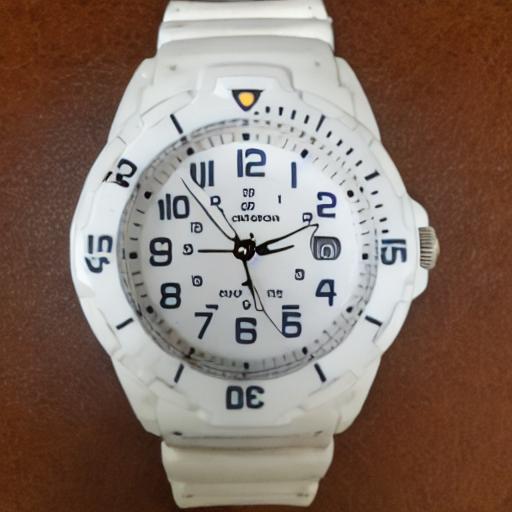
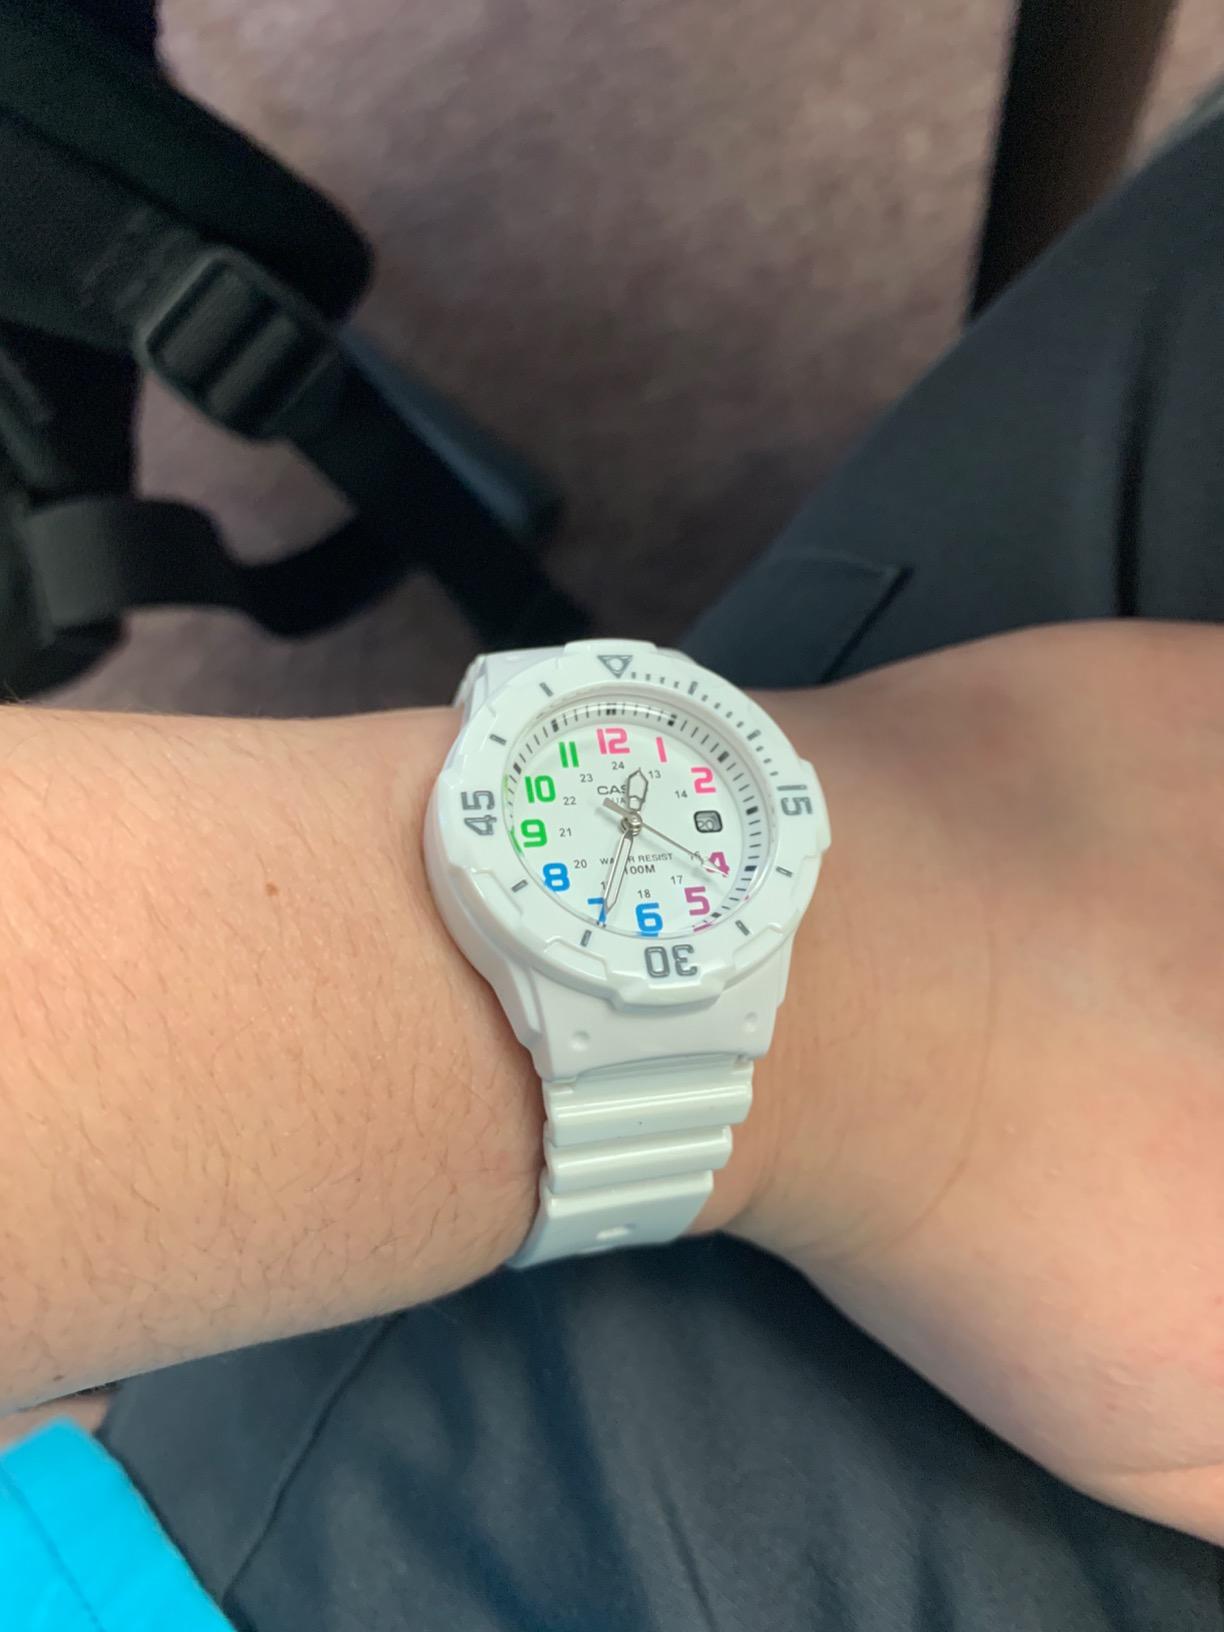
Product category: accessories_watch
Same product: no